Henmi Sōsuke

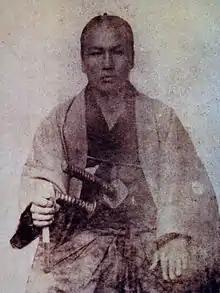
Henmi Sōsuke (18431894)

was a Japanese swordsman who also served as a martial arts instructor of Tatsumi-ryū and Tokyo Metropolitan Police Department.